Loakes Park

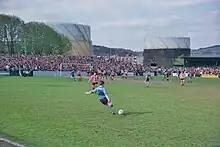
FA Trophy semi-final second leg v Altrincham at Loakes Park (Saturday 17 April 1982)

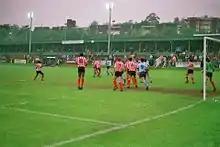
President's Cup final v Brentford at Loakes Park (Thursday 12 May 1988)

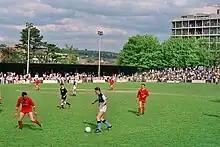
Final game (Monday 7 May 1990) - Wycombe Wanderers v Martin O'Neill's International XI

Loakes Park became the home of Wycombe Wanderers when their previous ground, Spring Meadow, was sold, thus making it unavailable for football. An approach was made to Lord Carrington, owner of the estate which included Loakes Park, for permission to play football there. Permission was granted, with the first match taking place on Saturday 7 September 1895 against Park Grove.